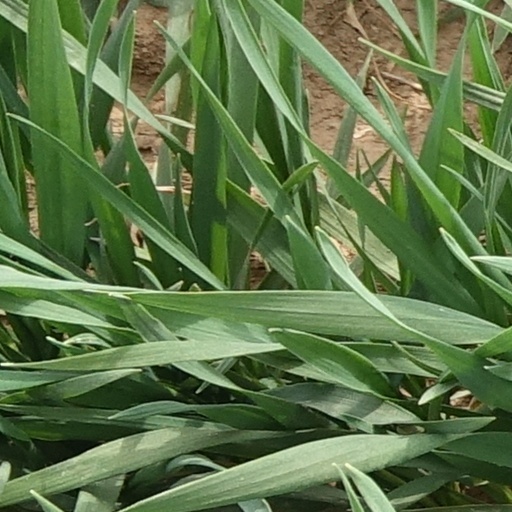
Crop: wheat